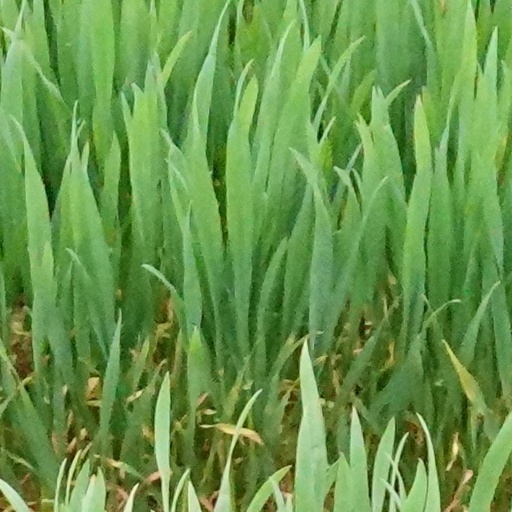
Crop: wheat